Spark chamber

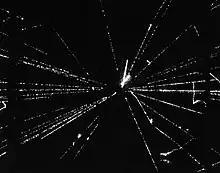
A proton–antiproton collision recorded using a streamer chamber in the UA5 experiment at CERN

A streamer chamber is a type of detector closely related to the spark chamber. In a spark chamber one looks at a stack of parallel plates edge-on. For this reason, best viewing is afforded when the particle comes in perpendicularly to the plates. A streamer chamber, in contrast, typically has only two plates, at least one of which is transparent (e.g. wire mesh or a conductive glass). Particles come in roughly parallel to the plane of these plates. A much shorter high-voltage pulse is used than with a spark chamber, so there is insufficient time for sparks to form. Instead very dim streamers of ionised gas are formed. These can be seen when image enhancement is applied.